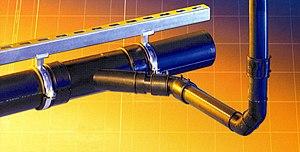
Tube d'écoulement des eaux pluviales.
Un système siphoïde, aussi appelé système « à dépression » est mis en place pour permettre l’évacuation des eaux pluviales.